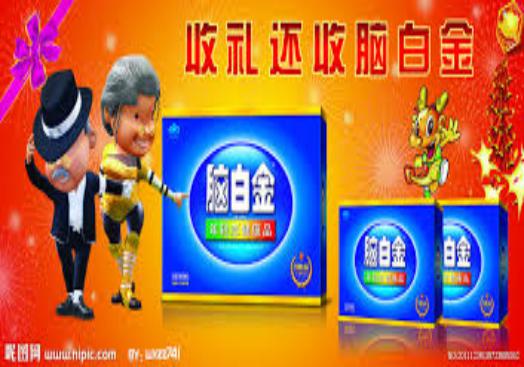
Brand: melatonin
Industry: Medical